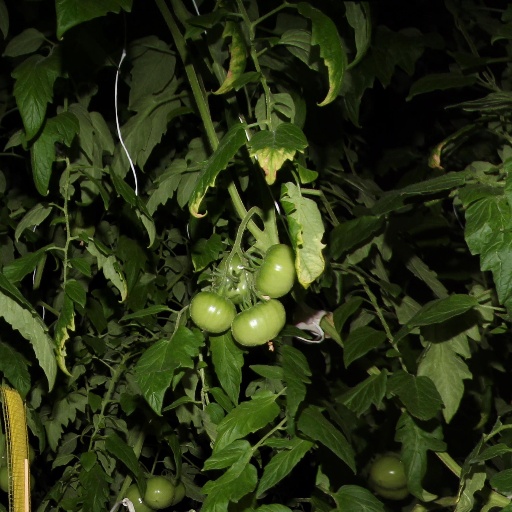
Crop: tomato